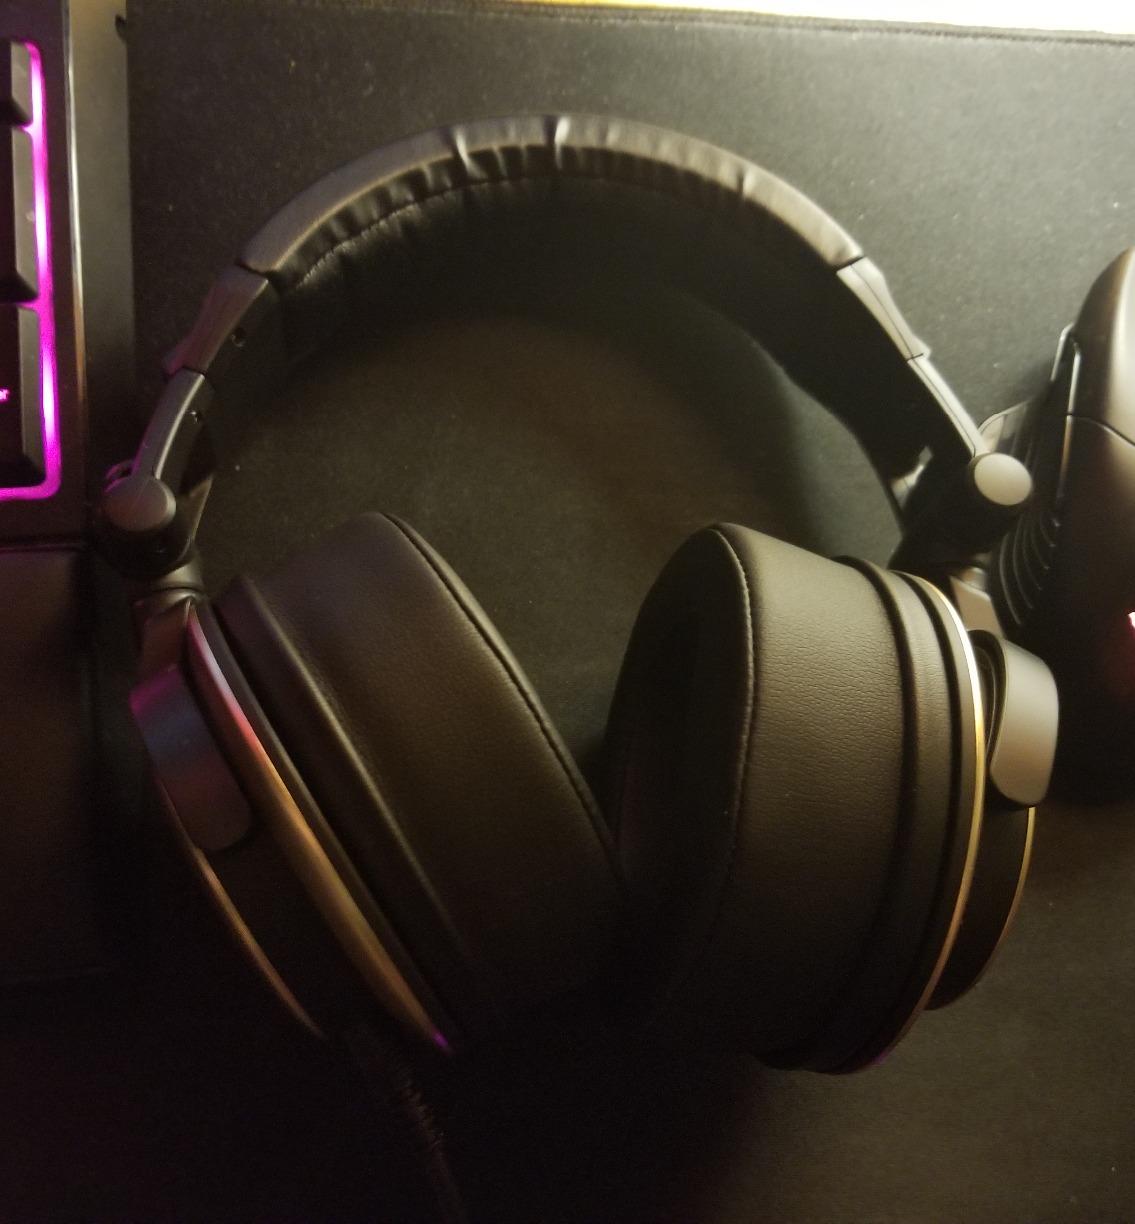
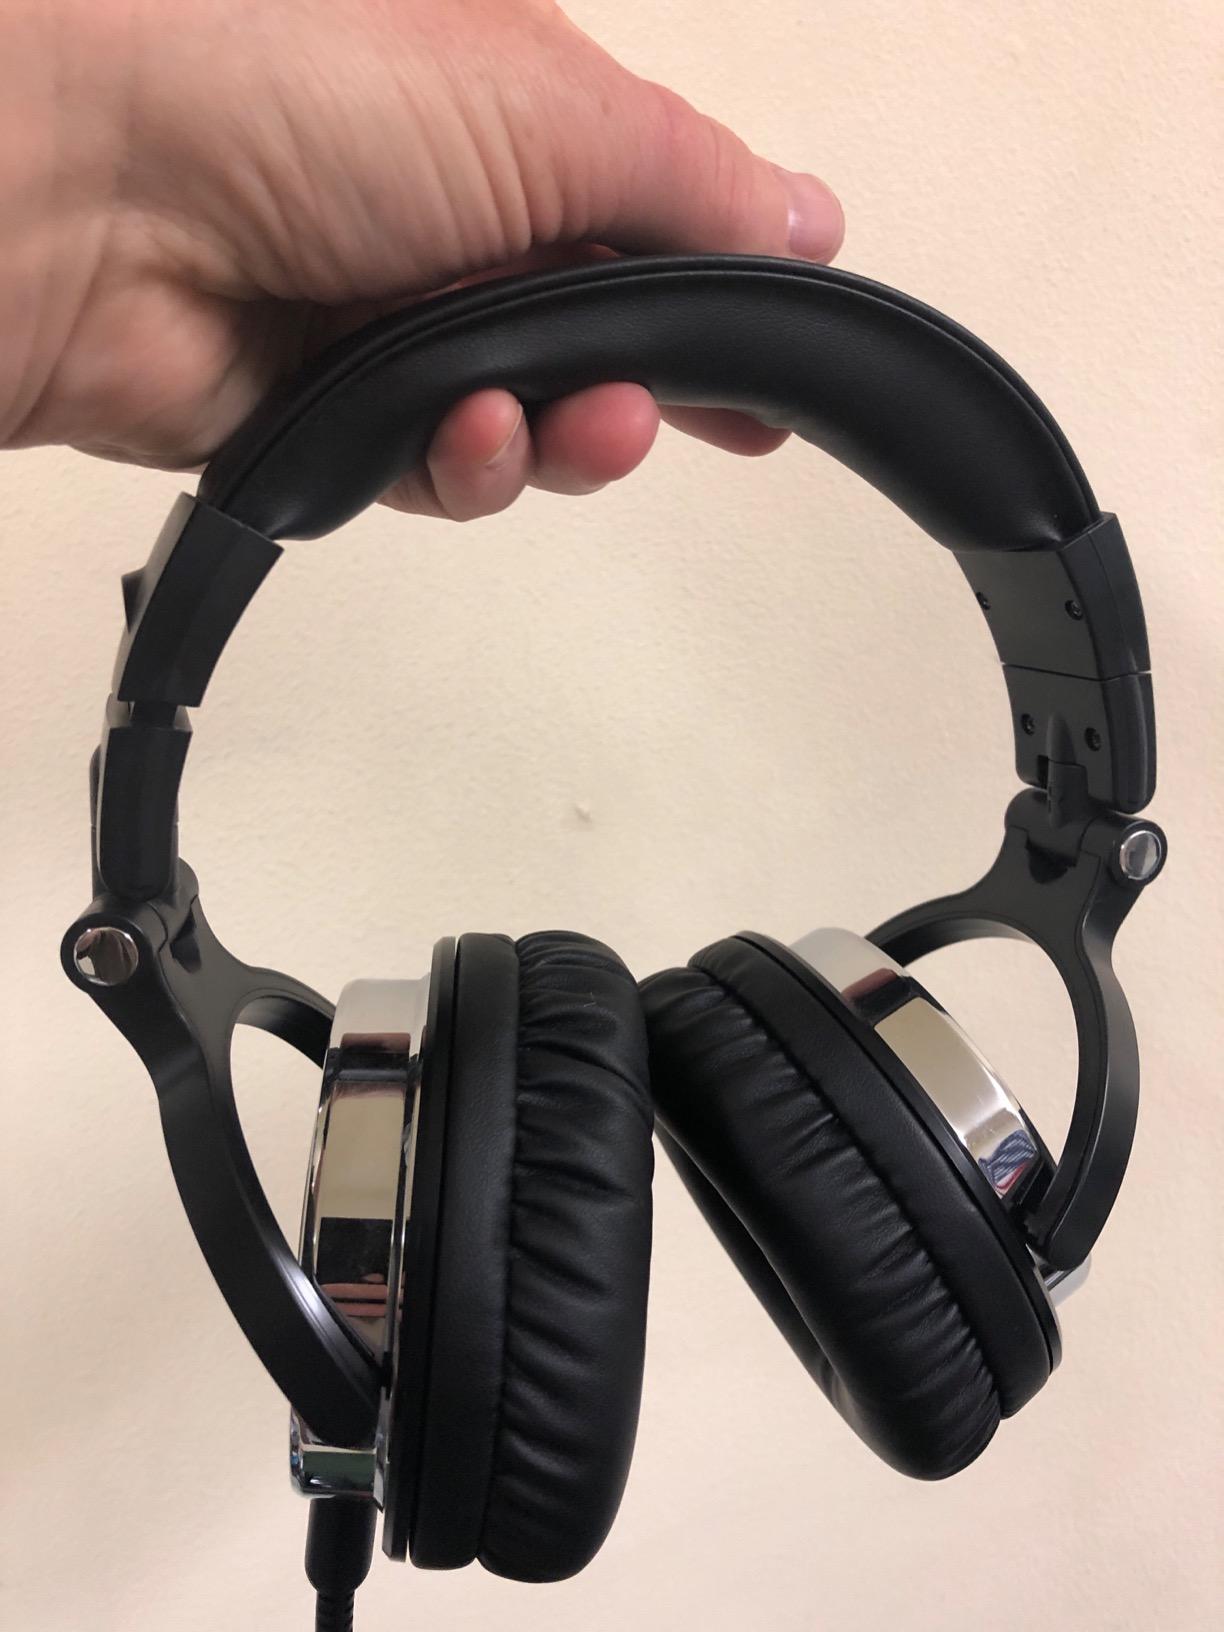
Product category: headphones
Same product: no